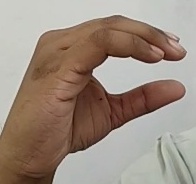
ASL sign: C